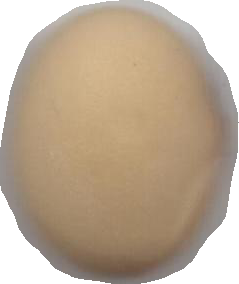
Variety: Anjasmoro